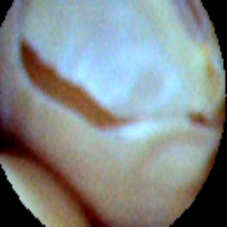
Label: Skin-damaged